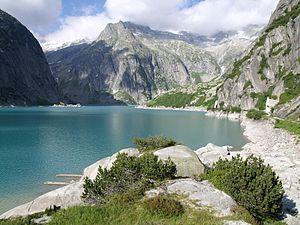
Guttannen est une commune suisse du canton de Berne, située dans l'arrondissement administratif d'Interlaken-Oberhasli.
Le Gelmersee est un lac artificiel situé dans l'Oberland bernois, en Suisse délimité au sud-ouest par un barrage poids.